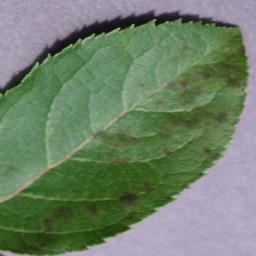
Label: Apple___Apple_scab